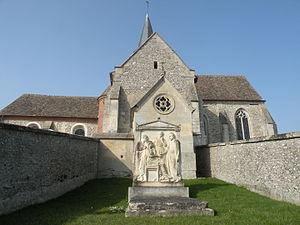
Église Saint Jean-Baptiste d'Énencourt-le-Sec Tombe de marie louise budin nee sasle 12 mai 1947
Énencourt-le-Sec est une commune française située dans le département de l'Oise, en région Hauts-de-France.